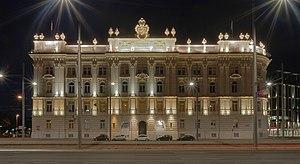
Maison de l'industrie , Schwarzenbergplatz 4, 3ème arr. de Vienne